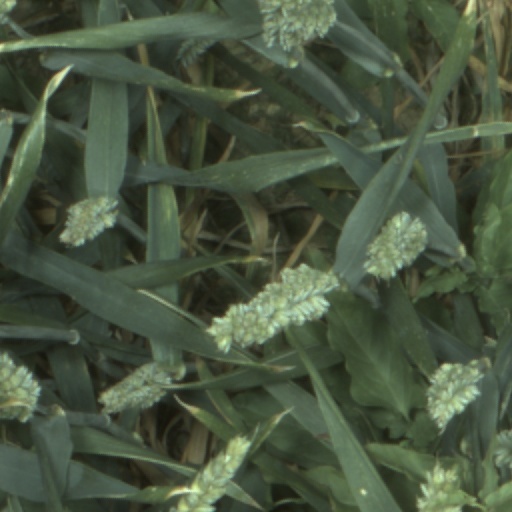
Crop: wheat